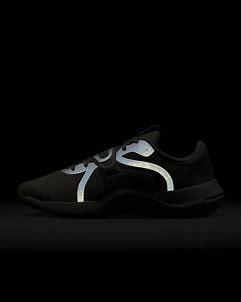
Brand: Nike
Model: In Season Tr 13